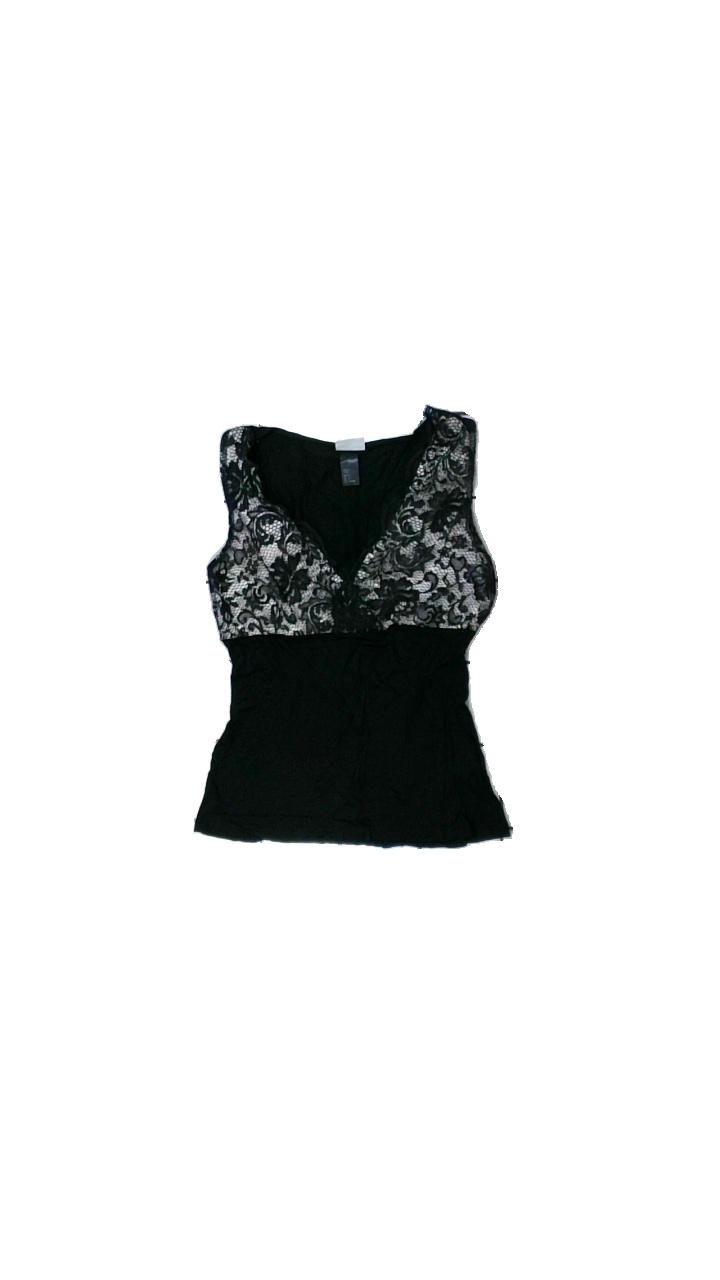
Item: Tank Top (Ladies)
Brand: H&m
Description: svart linne med spets upptill
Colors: Black, White
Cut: Regular
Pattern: Lace
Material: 100% viscose
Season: All
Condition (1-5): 5
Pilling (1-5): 5
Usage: Reuse
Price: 50-100